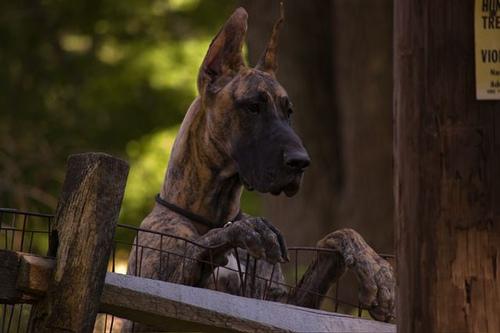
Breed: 206-n000035-Great_Dane